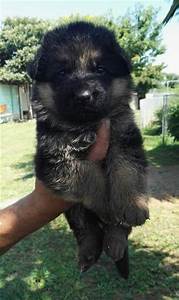
Label: cane